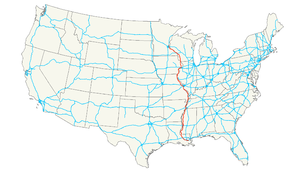
La U.S. Route 61 ou US 61, surnommée The Blues Highway, est une U.S. Route importante reliant Wyoming dans le Minnesota à La Nouvelle-Orléans en Louisiane, soit le nord au sud du centre du pays.